Getúlio Vargas

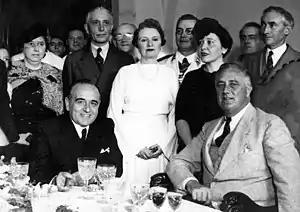
Vargas with U.S. President Franklin D. Roosevelt in 1936

Under Vargas's regime, the federal government maintained a responsibility for protecting the secret vote in elections, and many voting reforms were introduced, including the establishment of the Electoral Justice, women's suffrage, and a lowering of the voting age from twenty-one to eighteen. Fraud was reduced, and the Electoral Justice was tasked with the organization and oversight of elections and the judgement of appeals.